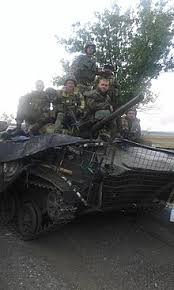
Label: BMD